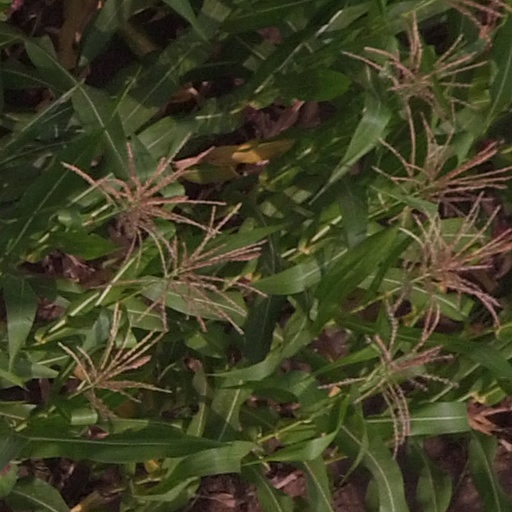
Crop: maize; corn